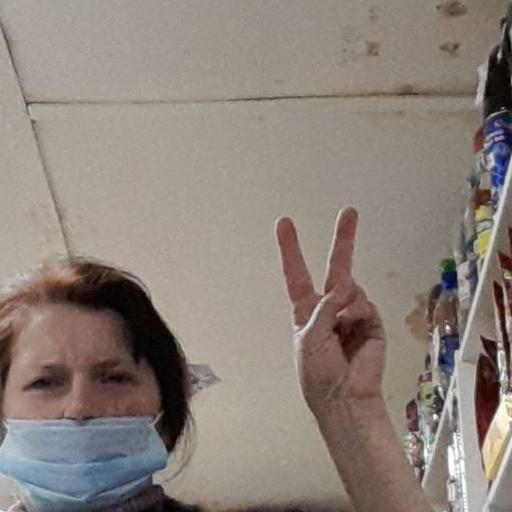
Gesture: peace